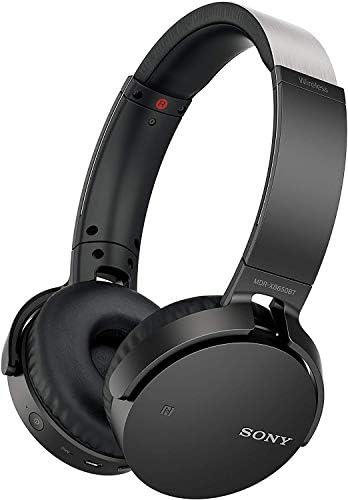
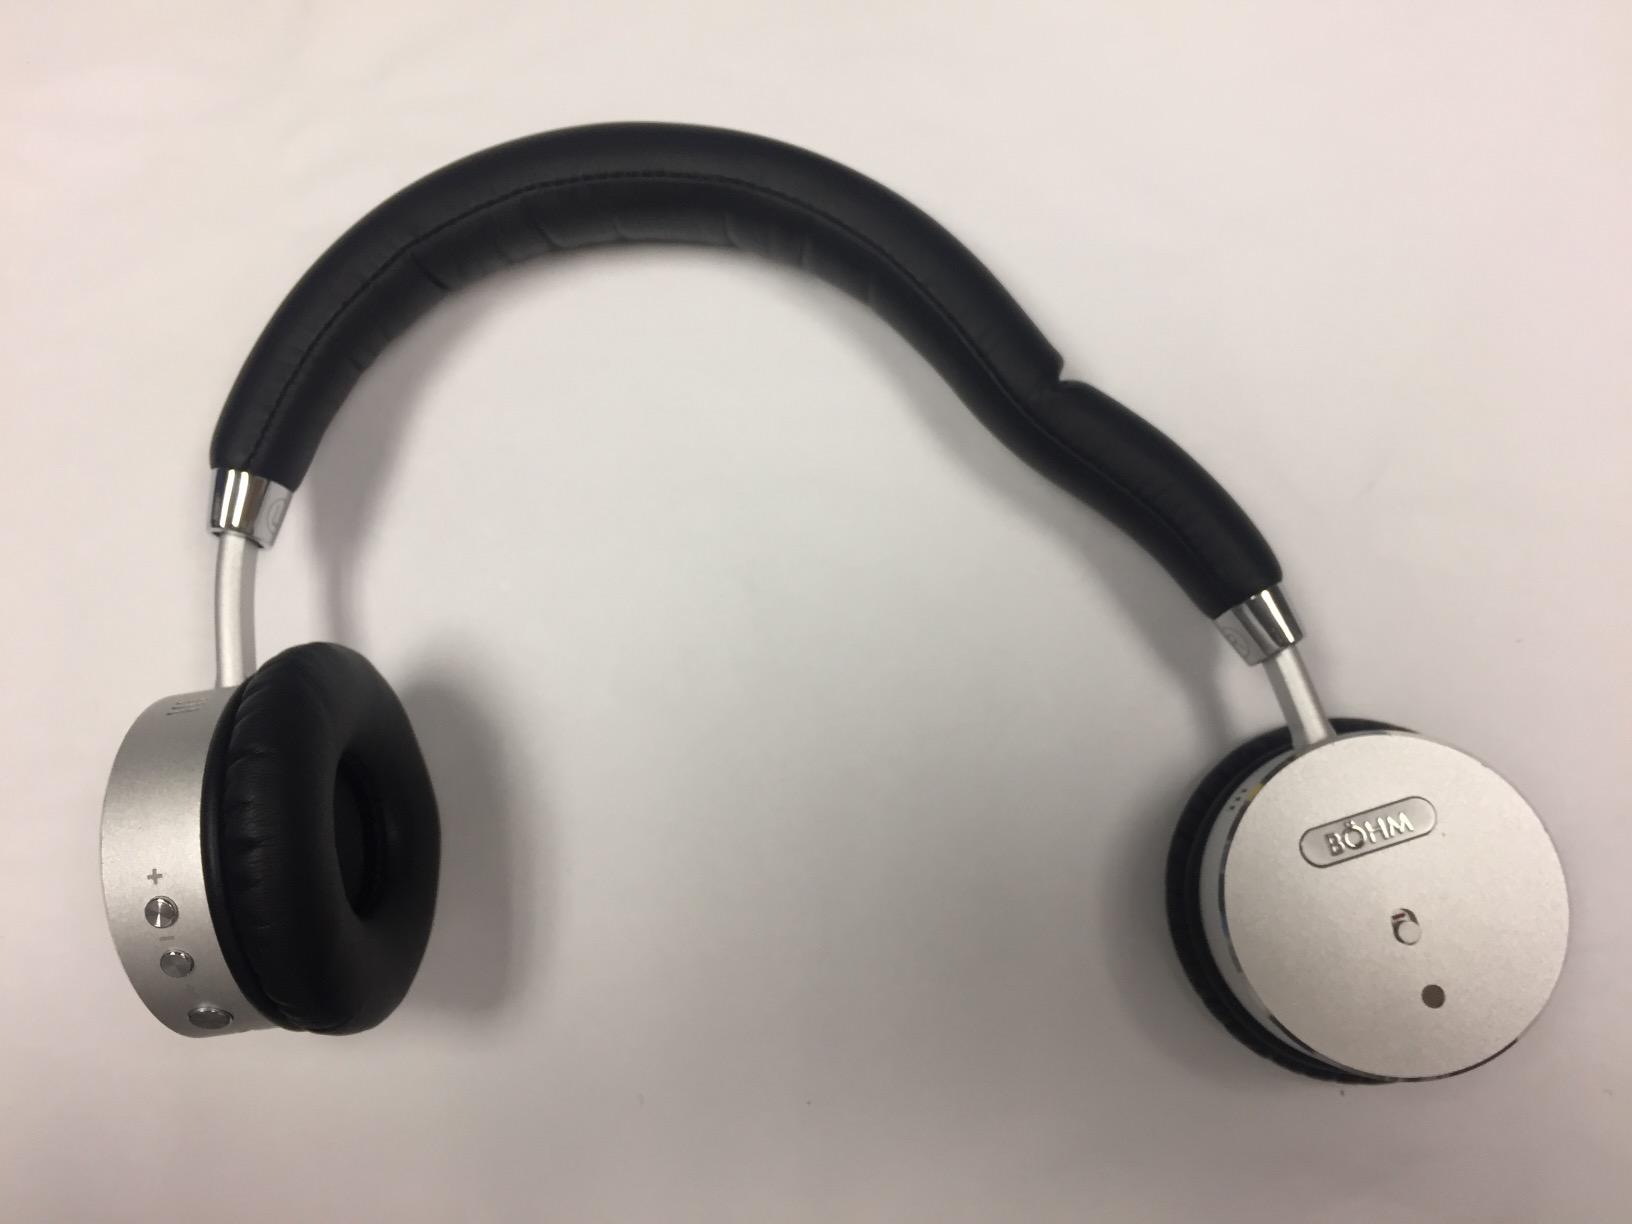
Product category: headphones
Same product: no